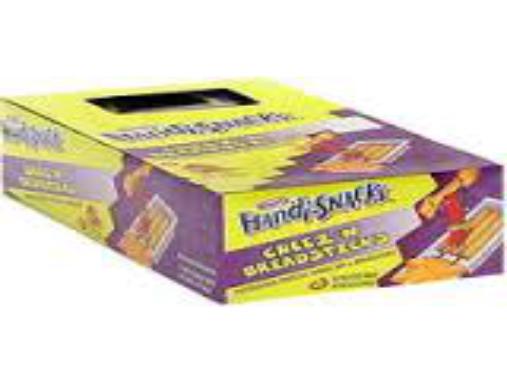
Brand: Handi-Snacks
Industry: Food